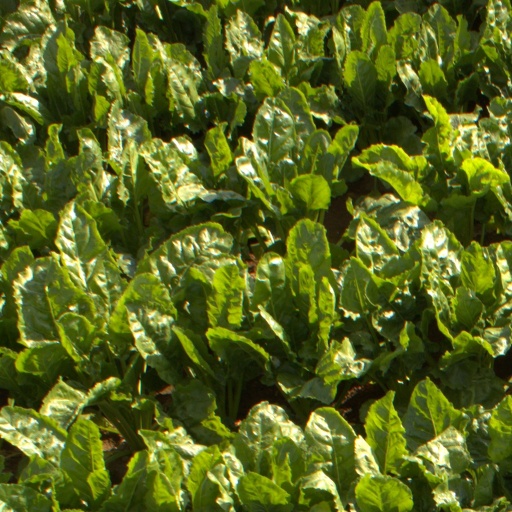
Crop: sugar beet